Question: Please indicate a possible affordance area of the chair that can be used for sitting on
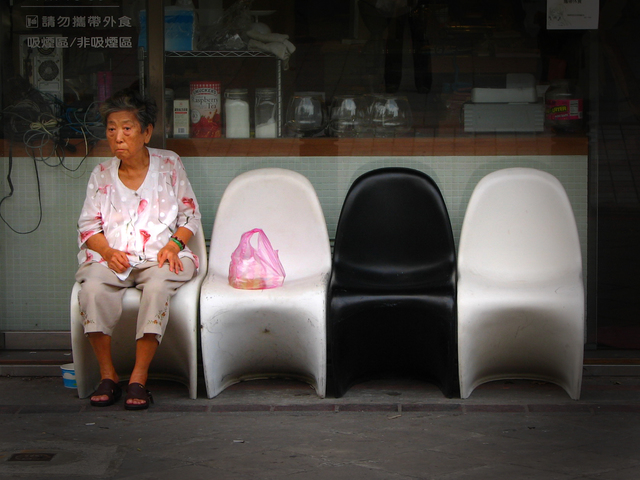
Answer: [206.5, 263, 327.5, 296]